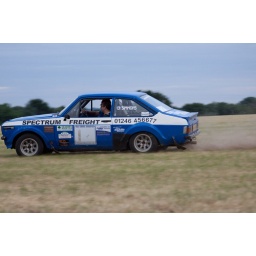
Excellent evening finished off by a blast around a field in a rally car